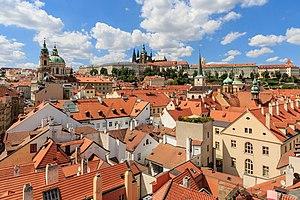
Vue de Malá Strana depuis la tour Ouest du pont Charles, avec l'Église Saint-Nicolas de Malá Strana à gauche et le château de Prague en arrière-plan.
Prague est la capitale et la plus grande ville de la Tchéquie, en Bohême. Située au cœur de l'Europe centrale, à l'ouest du pays, la ville est édifiée sur les rives de la Vltava.